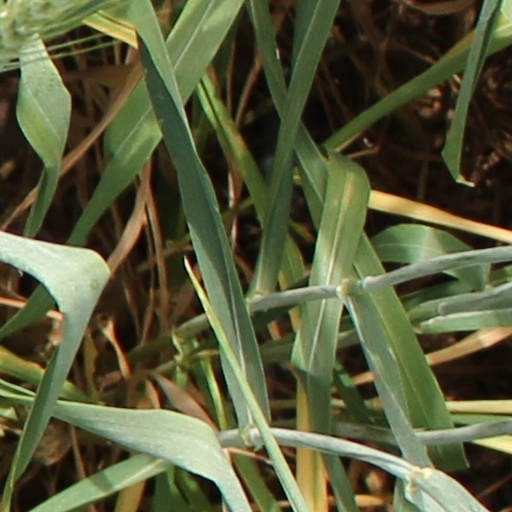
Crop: wheat